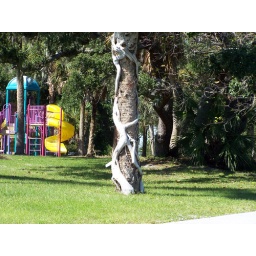
Strangler Fig stangling a pine tree in Brevard County Florida.